Malpaso Creek

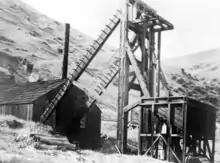
Headstock of the Carmelo Land and Coal Company mine in upper Malpaso Canyon, south of Carmel, California, in 1895.

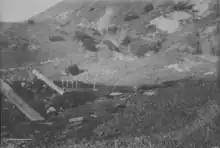
Remnants of the Carmelo Coal Company mine near Malpaso Creek in 1919.

Beds of coarse sand and conglomerate containing coal occur in Malpaso Creek. Malpaso creek is located in the Carmel Highlands, immediately south of Yankee Point. The creek forms a natural northern boundary of the Big Sur region.